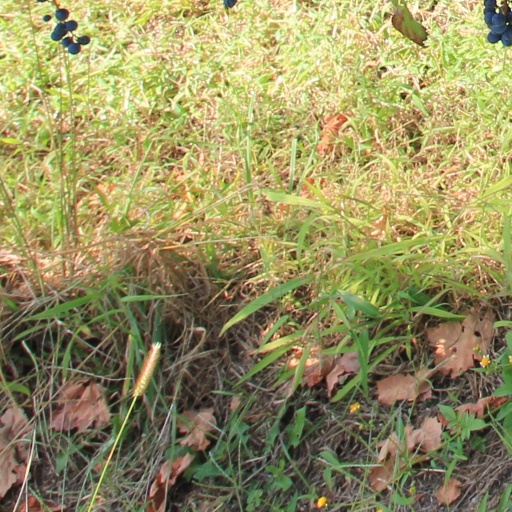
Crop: grape